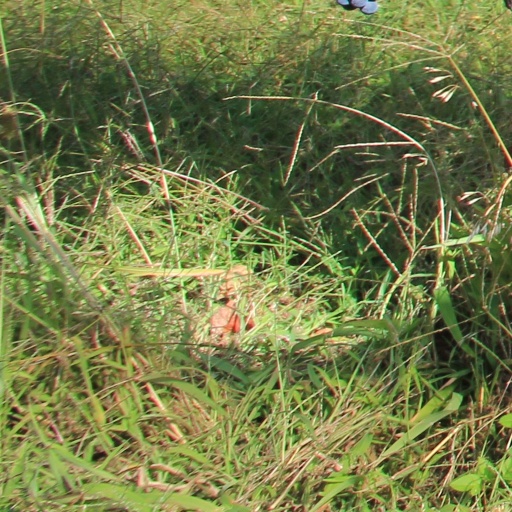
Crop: grape